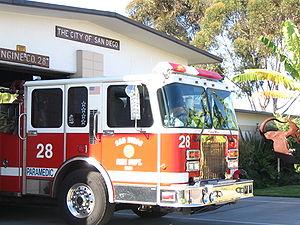
Le San Diego Fire-Rescue Department est le corps de sapeurs-pompiers de la ville américaine de San Diego, en Californie.